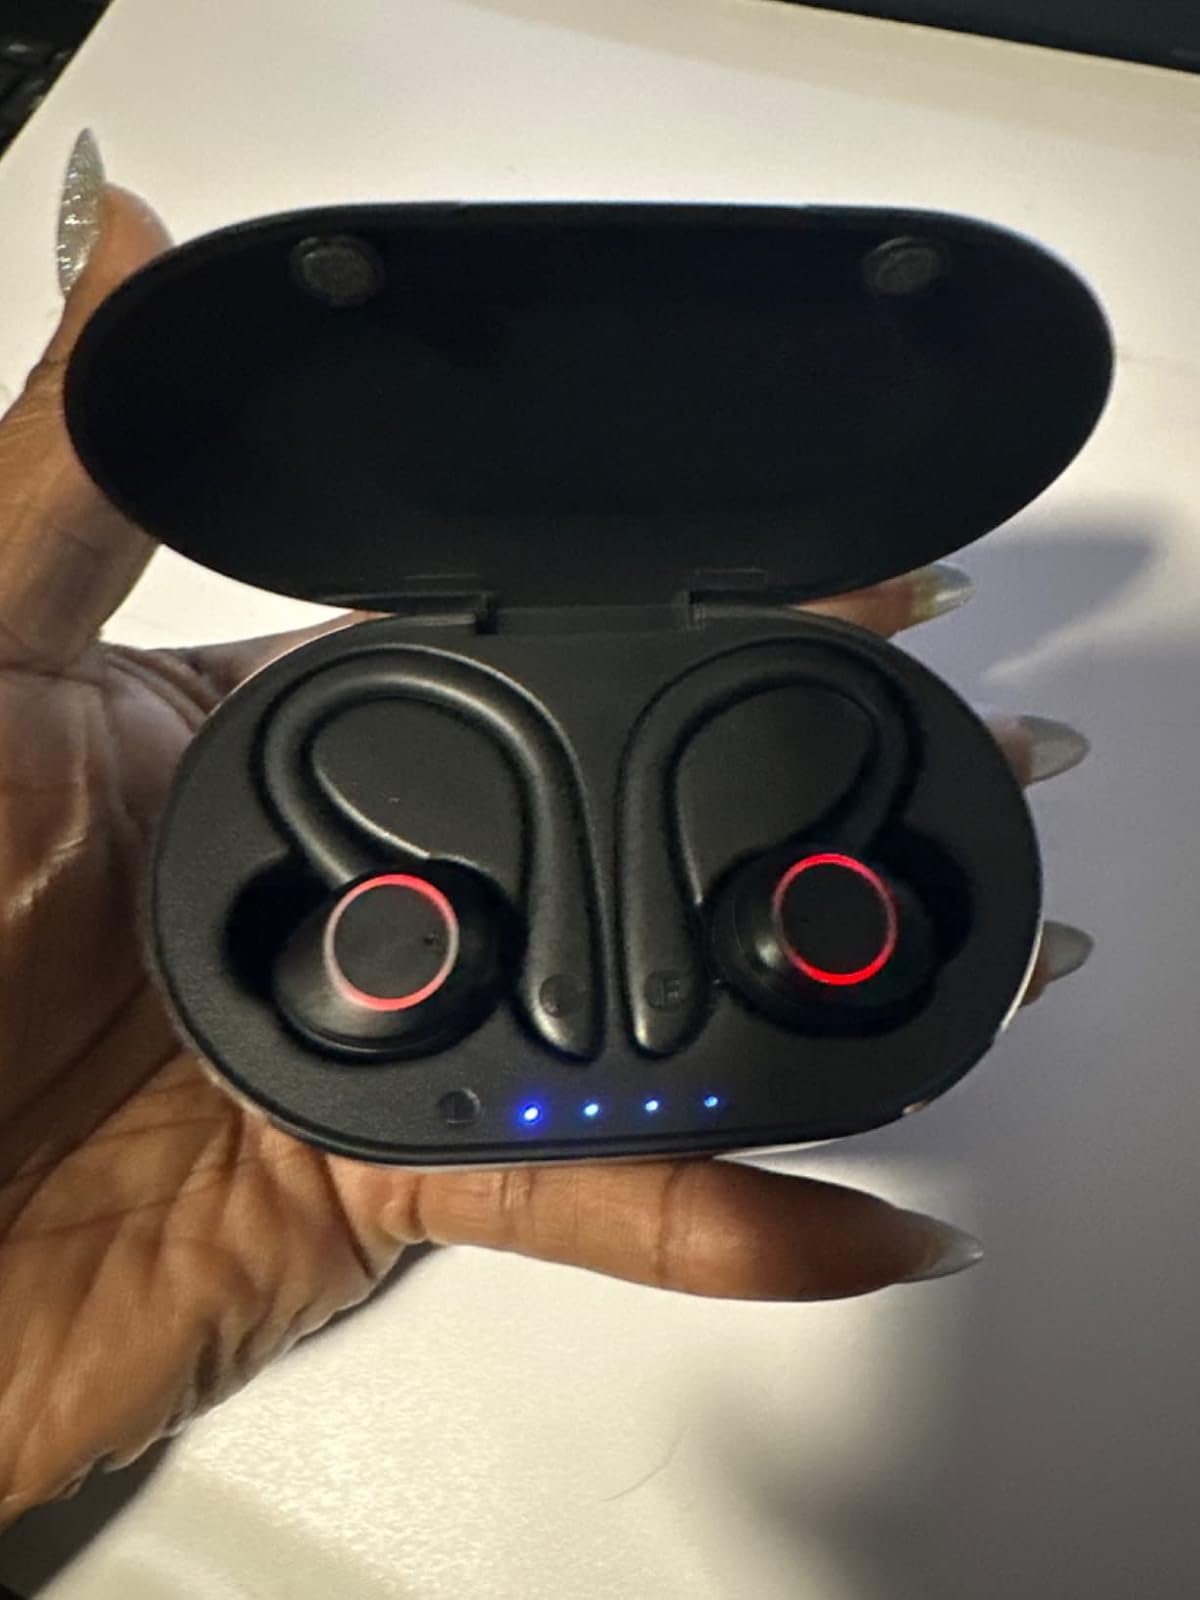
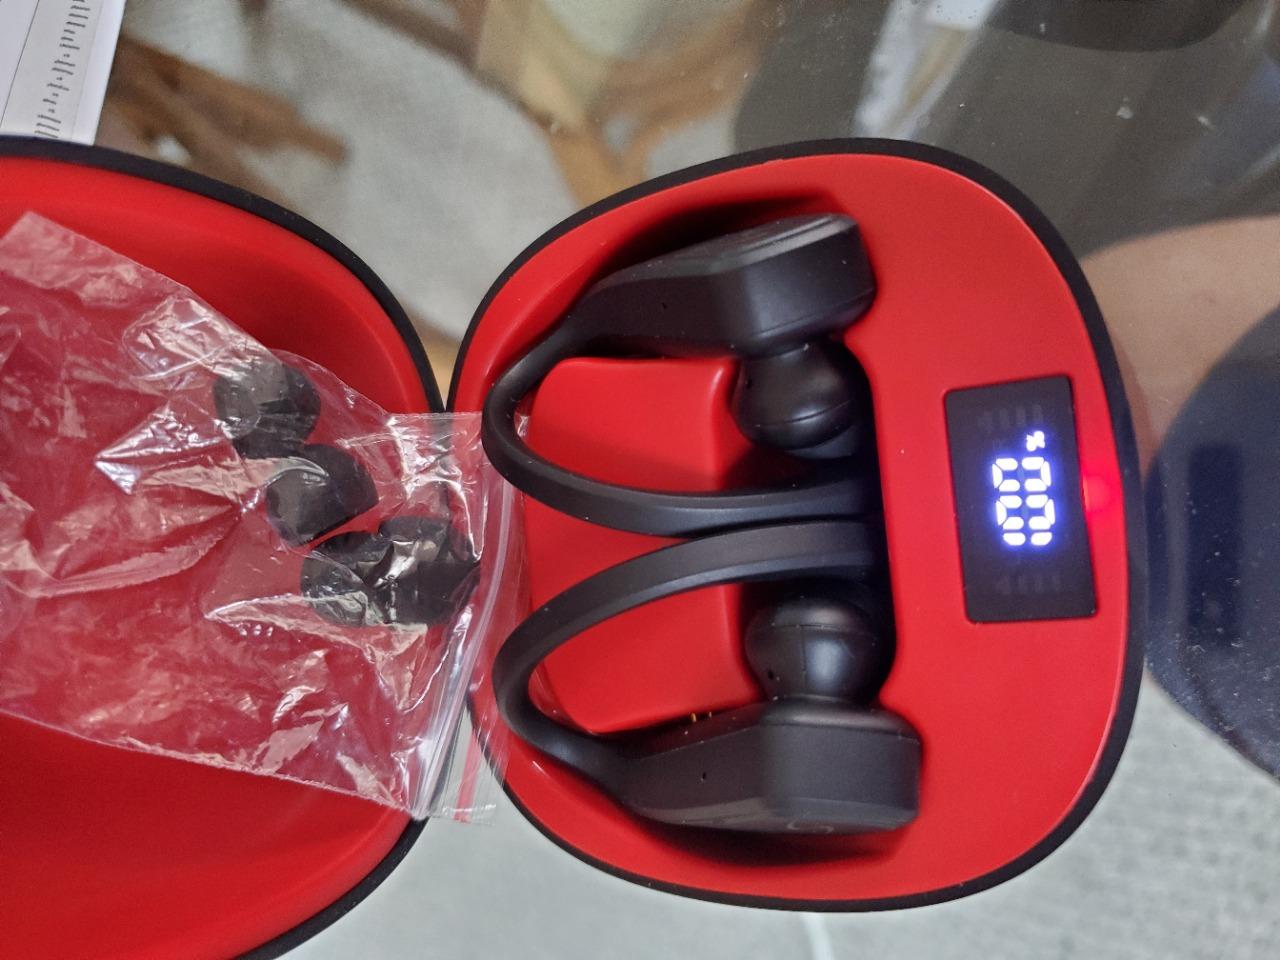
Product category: earbuds
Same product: no